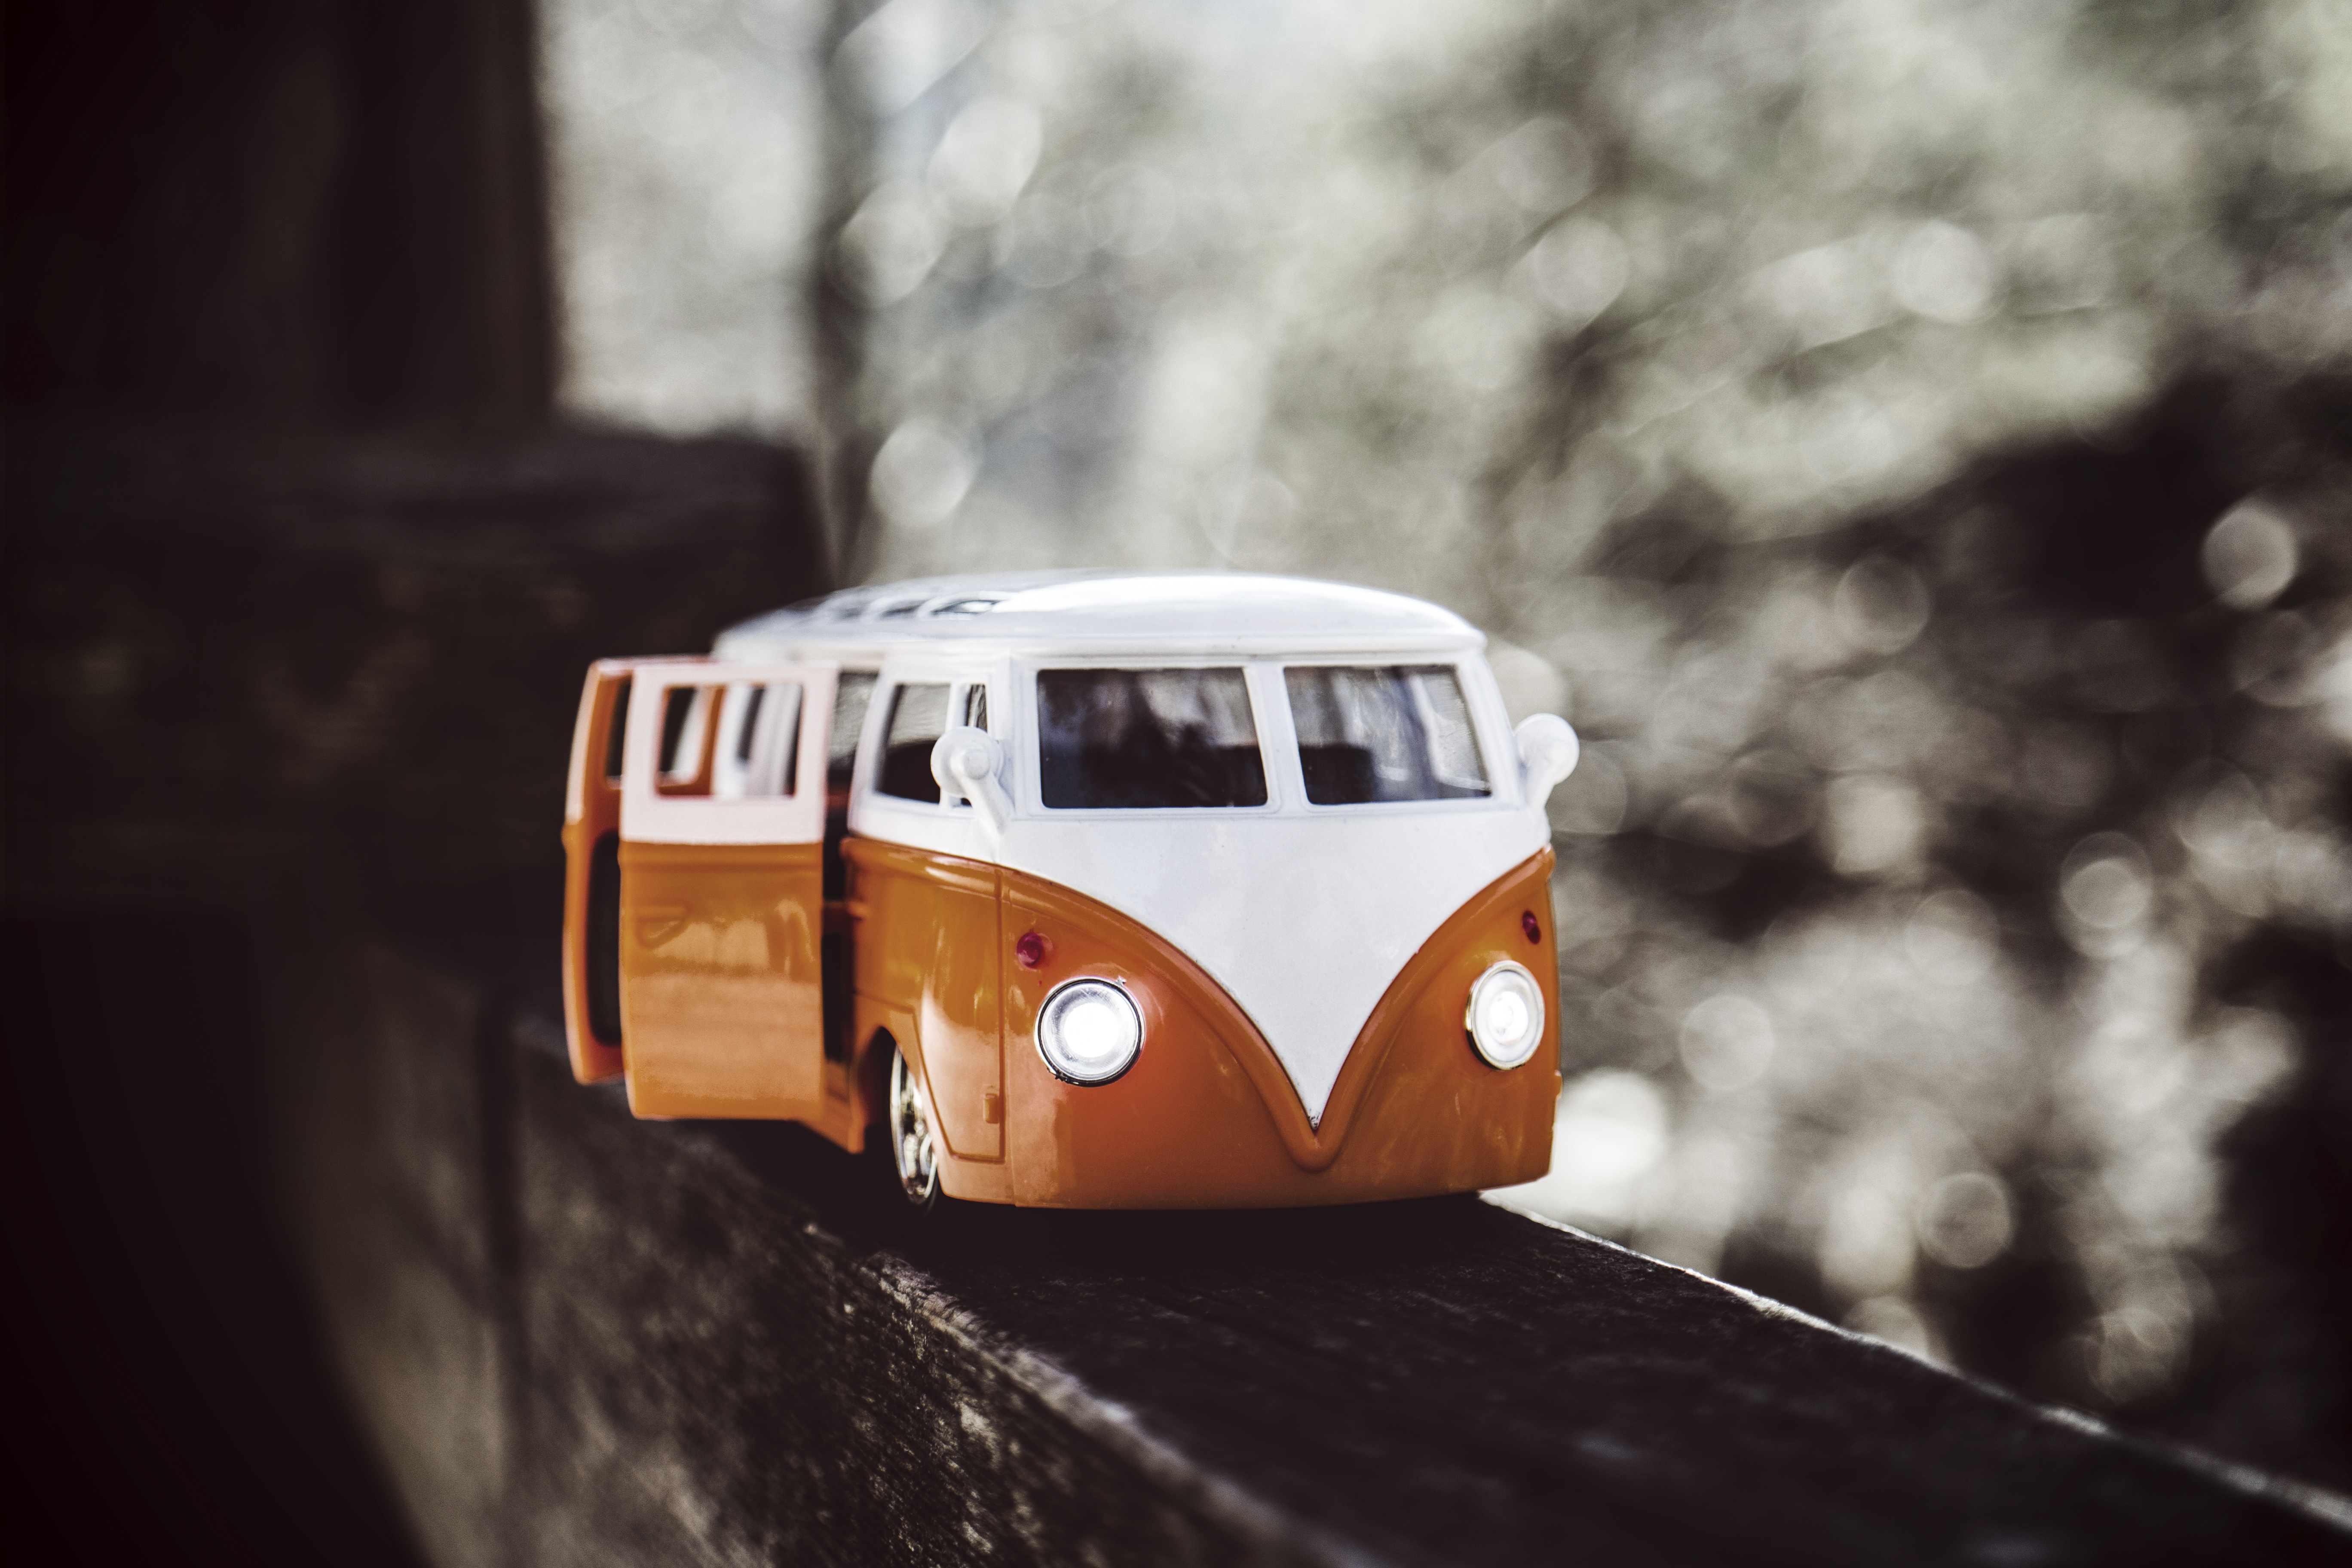
light, bokeh, white, car, photography, van, travel, transportation, transport, red, vehicle, color, ride, micro, black, trip, toy, reflex camera, bus, camper, photograph, toy car, hd wallpaper, school bus, single lens reflex camera, motocar, toy van